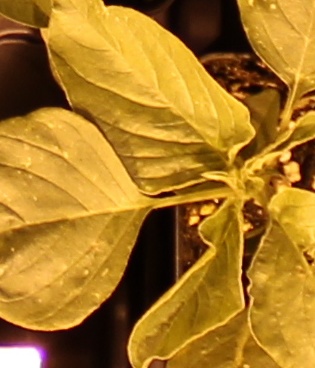
Label: Redroot Pigweed